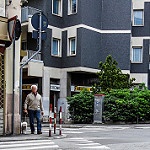
Label: street